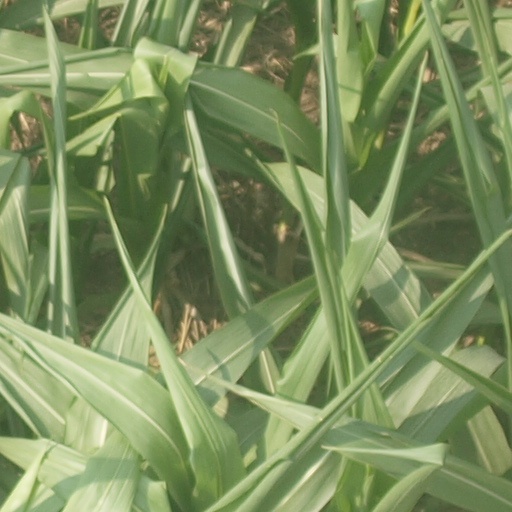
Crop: maize; corn